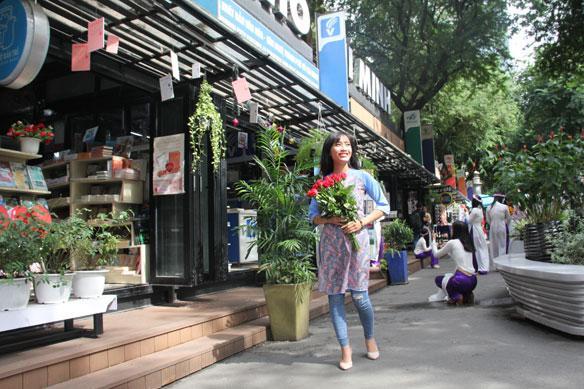
có những cái giá sách xuất hiện ở trong cửa hàng